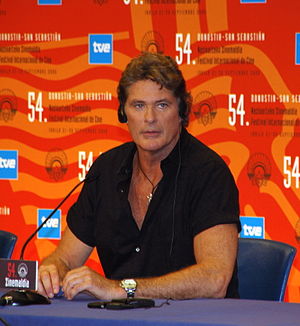
David Hasselhoff / Privat
David Hasselhoff i 2005
David Hasselhoff er en skuespiller fra USA, men af tysk oprindelse. Hasselhoff opnåede superstjernestatus med tv-serierne Knight Rider og Baywatch.